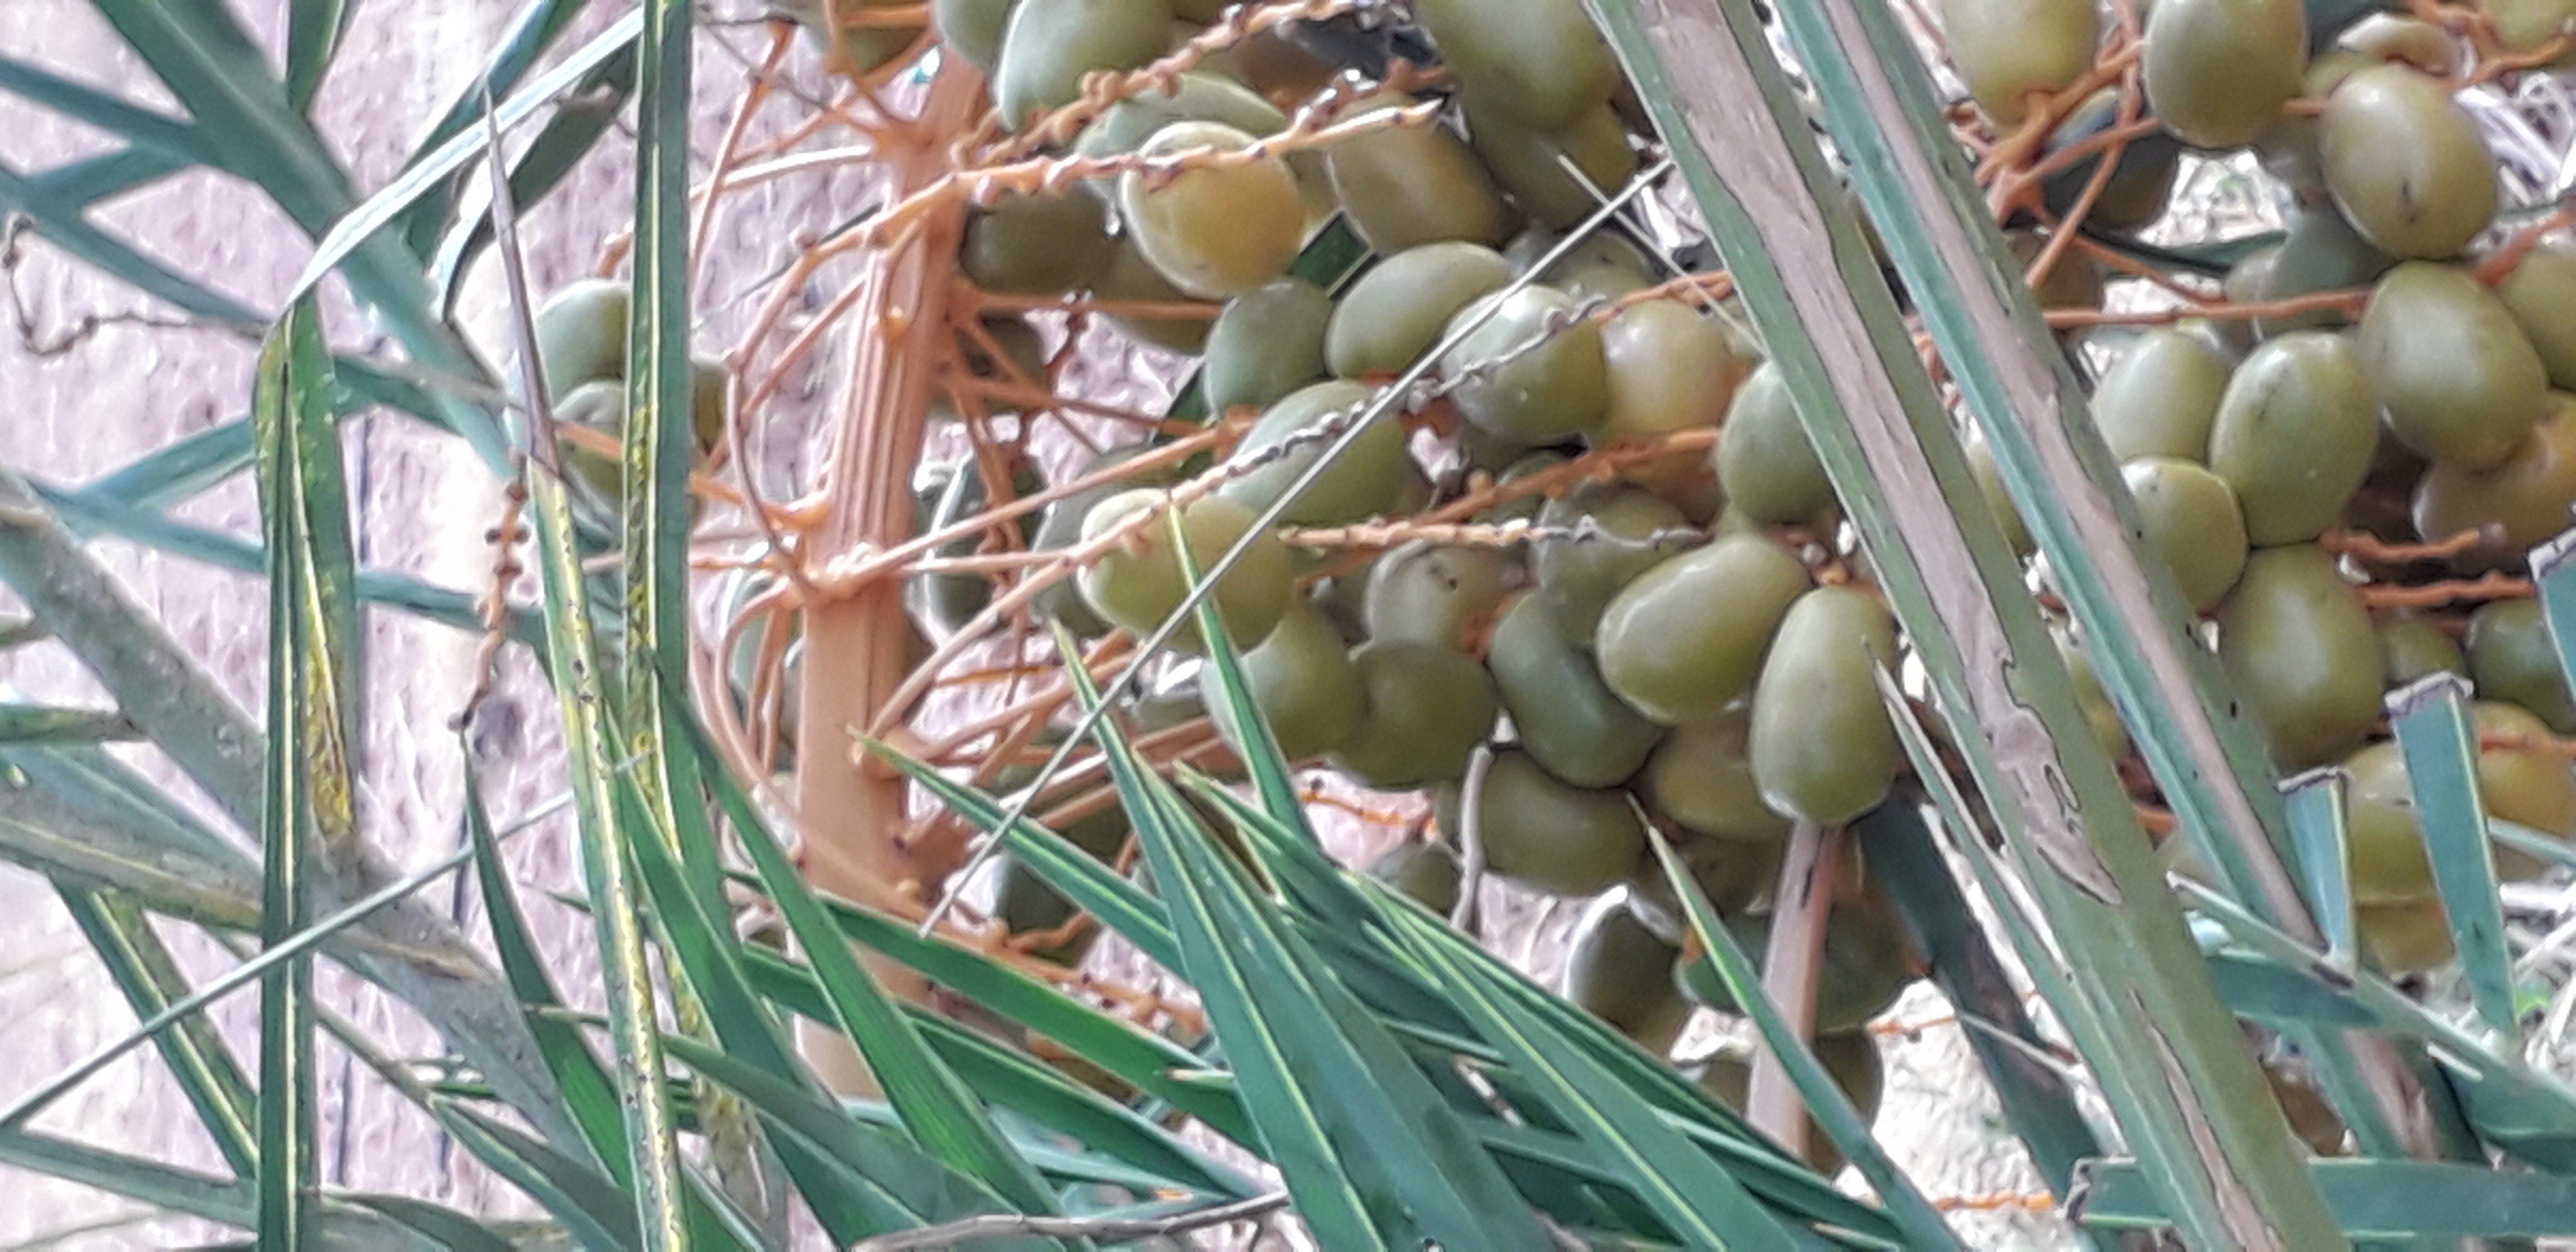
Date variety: Boufagous